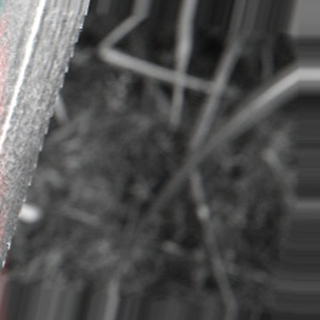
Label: sugarcane_bacterial_blight